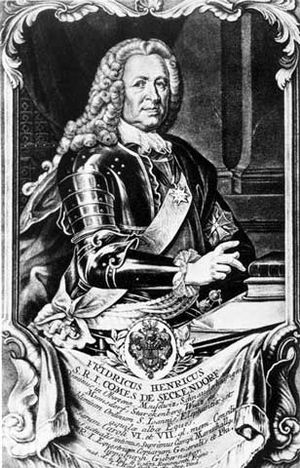
Friedrich Heinrich von Seckendorff
Friedrich Heinrich Reichsgraf von Seckendorff var en østrigsk feltmarskal og diplomat ved det tysk-romerske habsburgske hof i Wien.